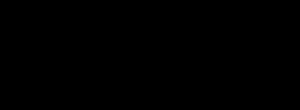
L’acide acétylsalicylique, plus connu sous le nom commercial d’aspirine, est la substance active de nombreux médicaments aux propriétés antalgiques, antipyrétiques et anti-inflammatoires. Il est aussi utilisé comme antiagrégant plaquettaire. Il s’agit d’un anti-inflammatoire non stéroïdien. C’est un acide faible, dont la base conjuguée est l’anion acétylsalicylate.